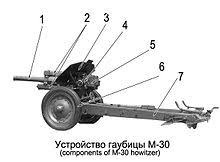
Label: D-30